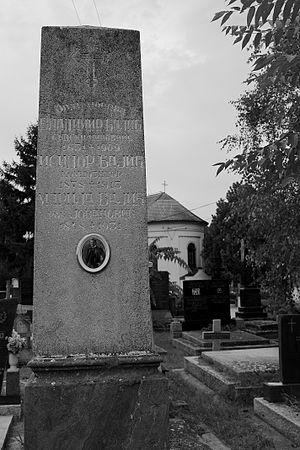
Isidor Bajić est un compositeur et un pédagogue serbe.
Le cimetière d'Almaš est un cimetière orthodoxe situé à Novi Sad, la capitale de la province autonome de Voïvodine, en Serbie. En raison de sa valeur patrimoniale, il est inscrit sur la liste des entités spatiales historico-culturelles de grande importance de la République de Serbie ; 30 tombes de personnalités historiques, culturelles et autres sont plus particulièrement inscrites sur la liste des monuments culturels protégés.